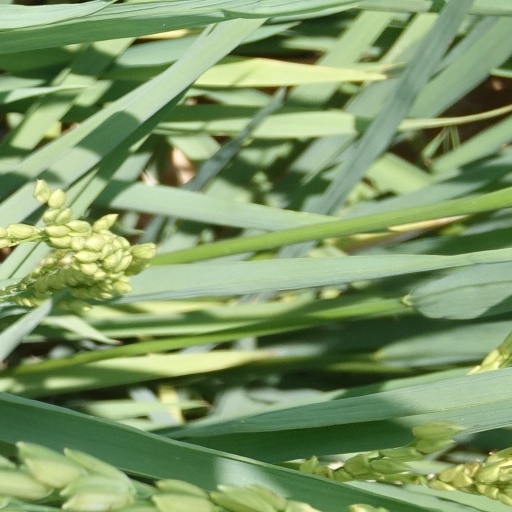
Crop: rice